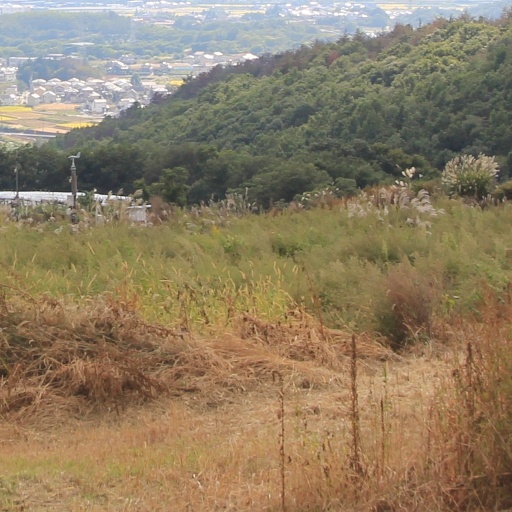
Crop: grape